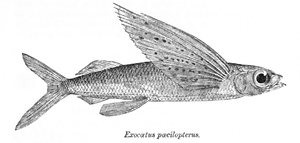
Cypselurus est un genre de poissons volants de la famille des Exocoetidae.